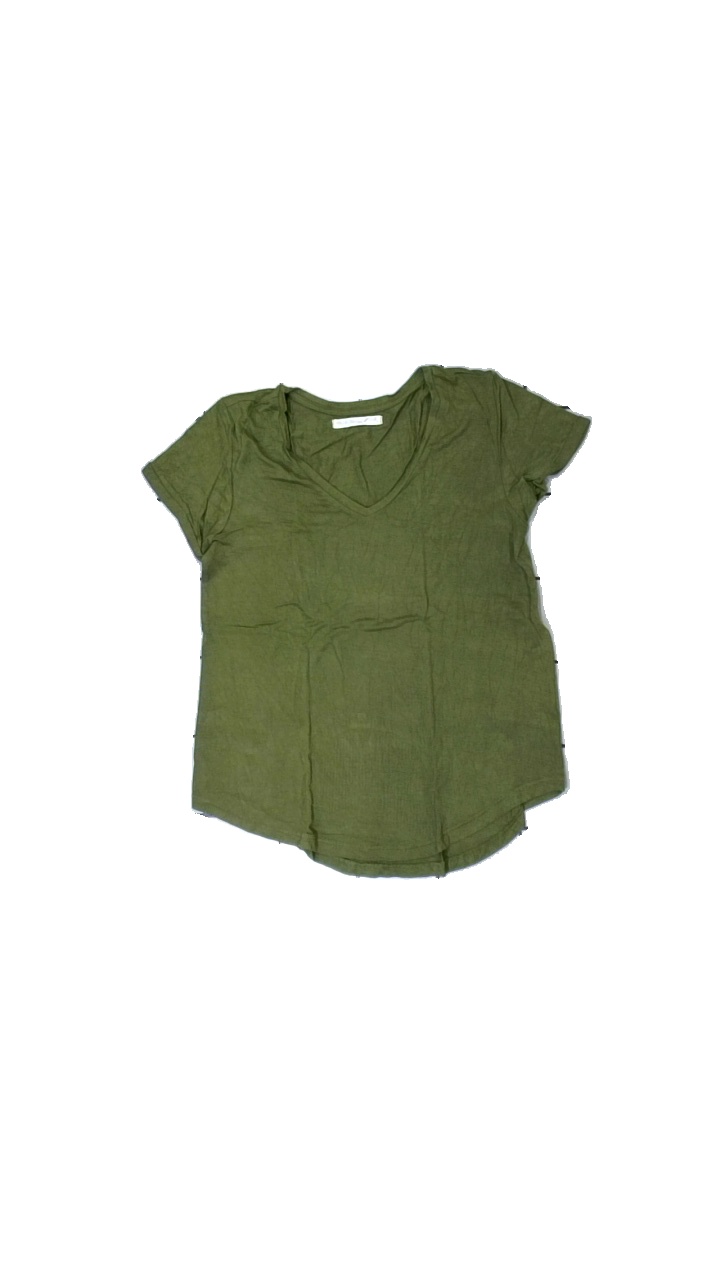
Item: T-shirt (Ladies)
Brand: Black Stormy
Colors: Green
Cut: Regular, V-collar
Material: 100% viscose
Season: All
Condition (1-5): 3
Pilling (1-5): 5
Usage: Reuse
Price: <50